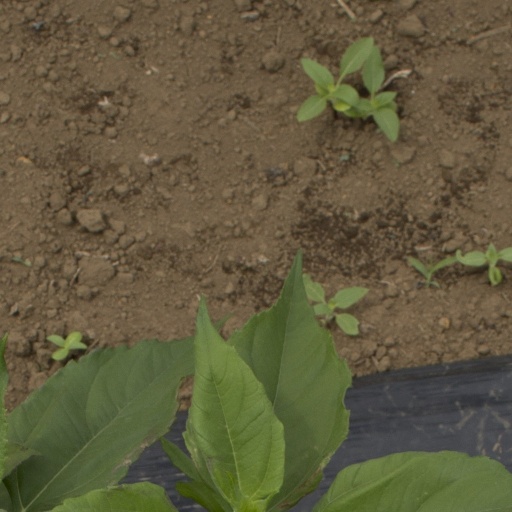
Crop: Jerusalem artichoke